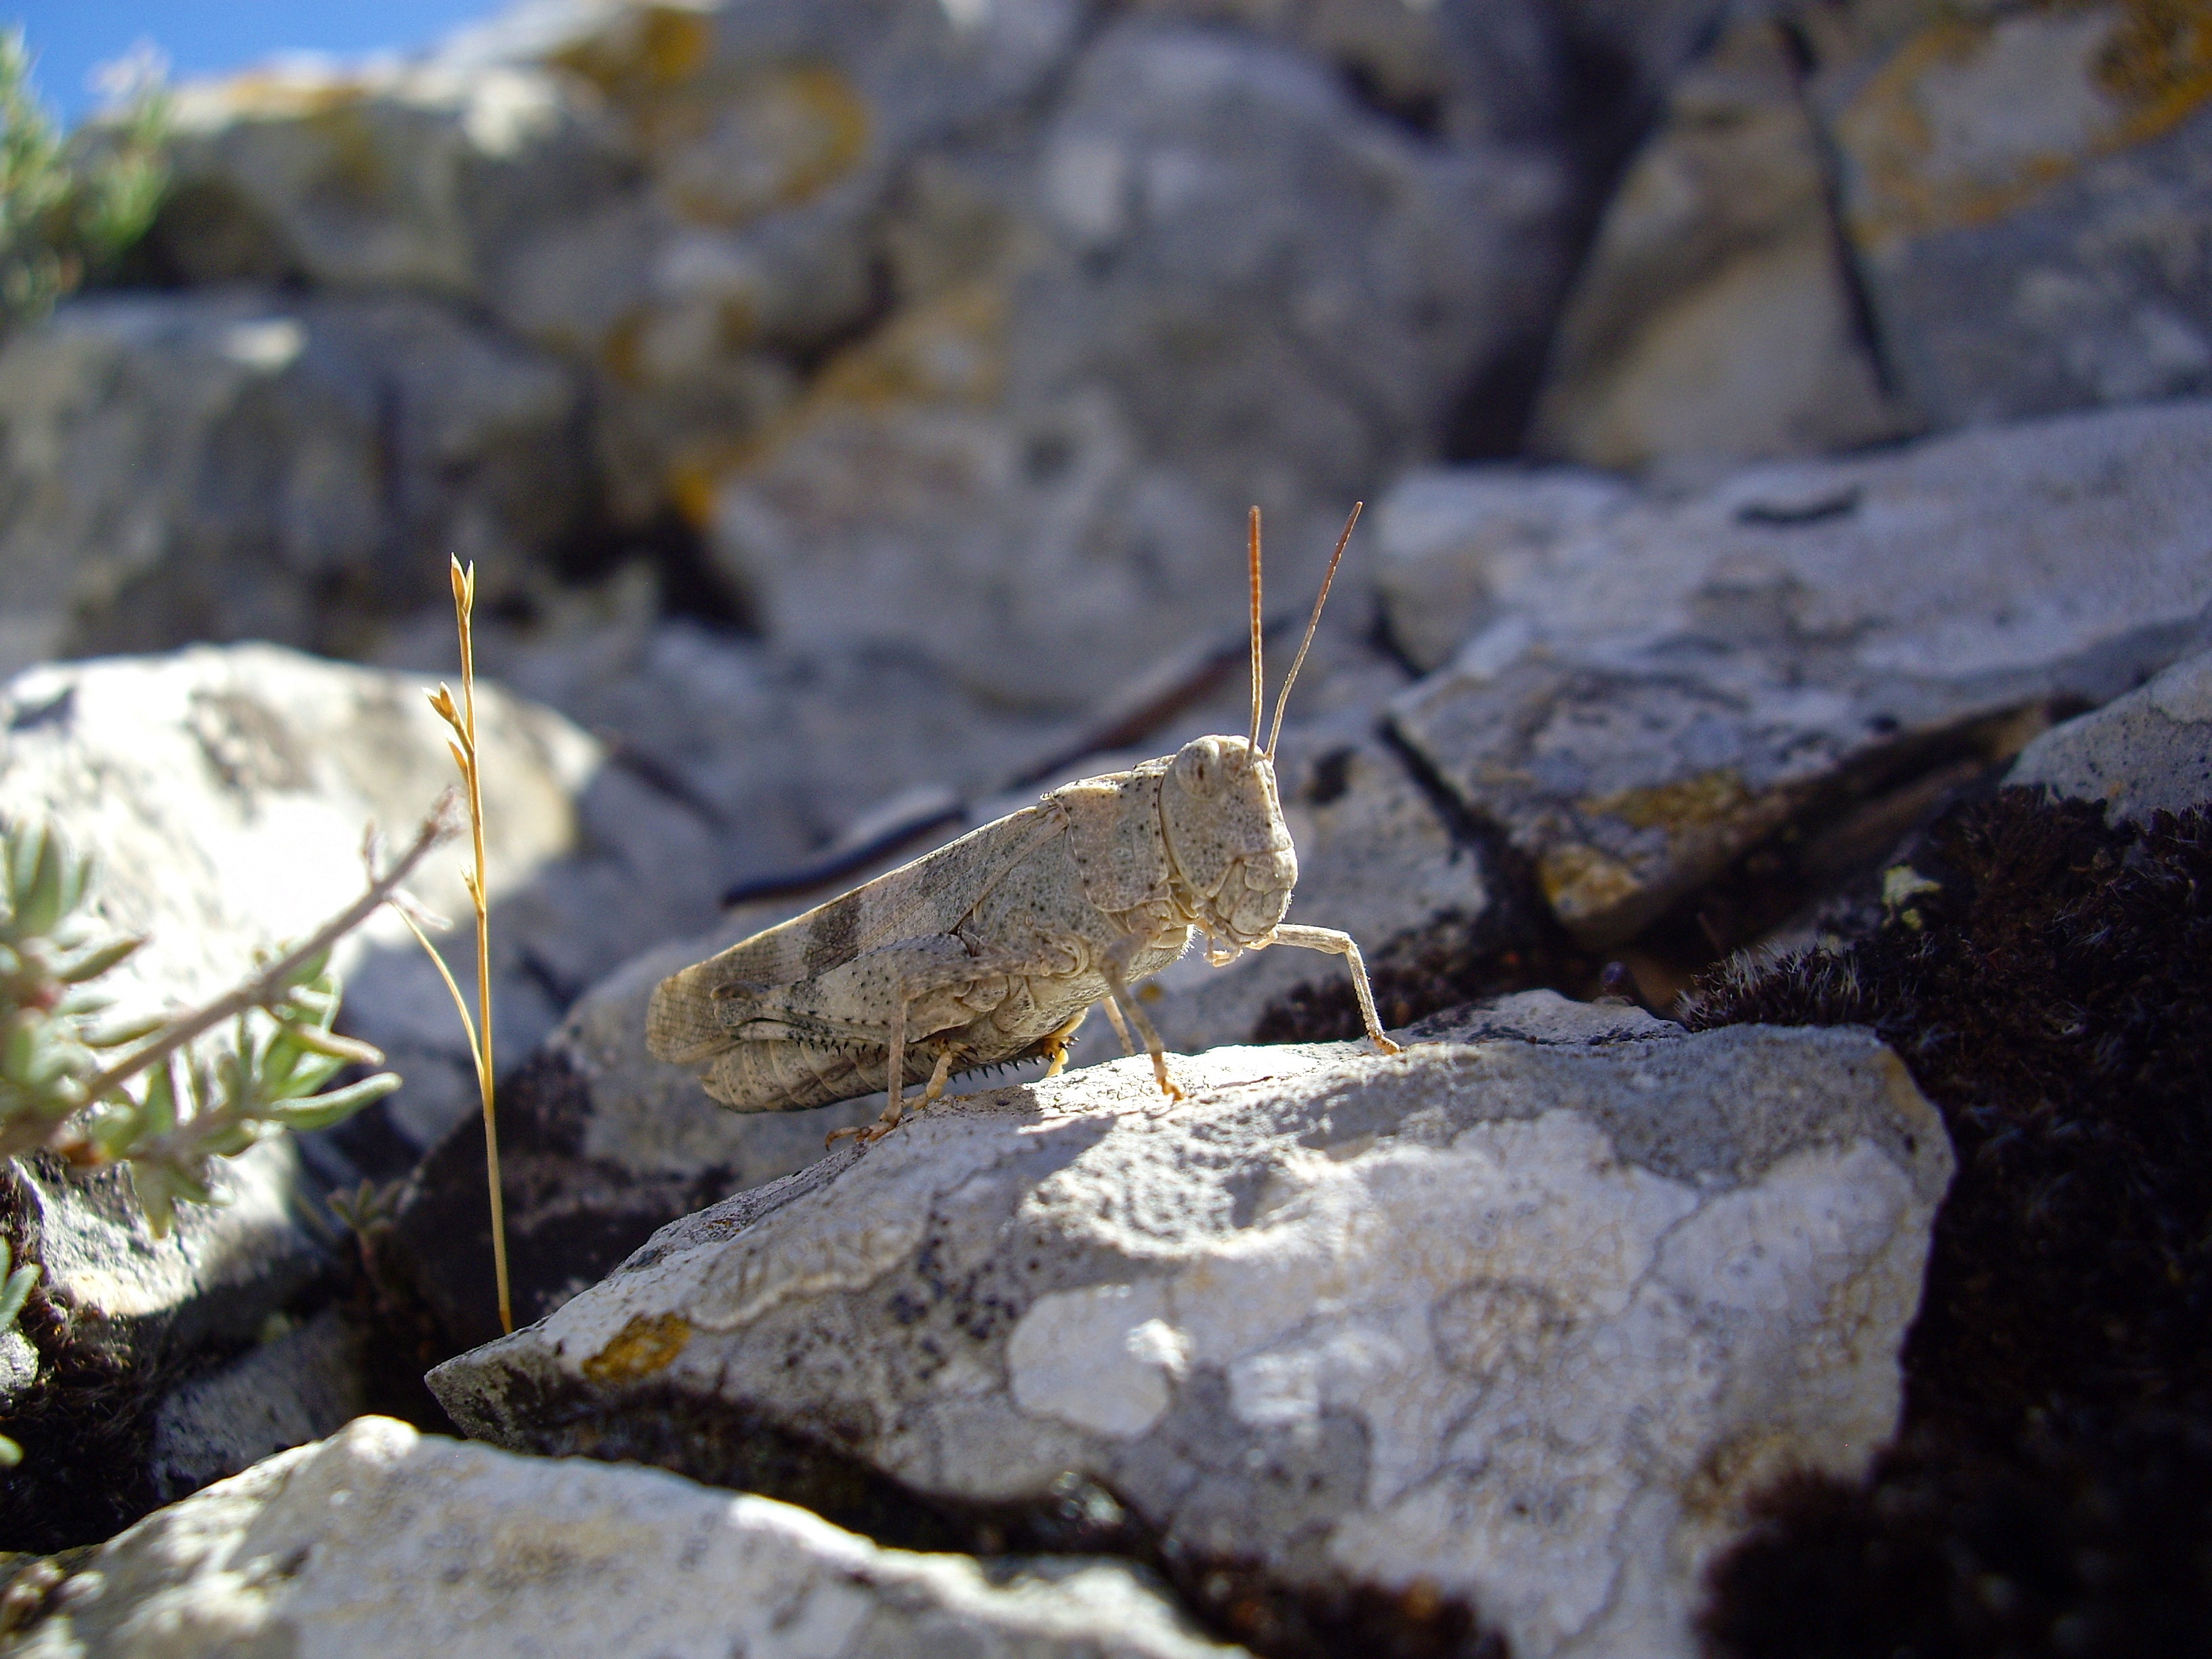
nature, leaf, wildlife, insect, fauna, invertebrate, grasshopper, macro photography, desert locust